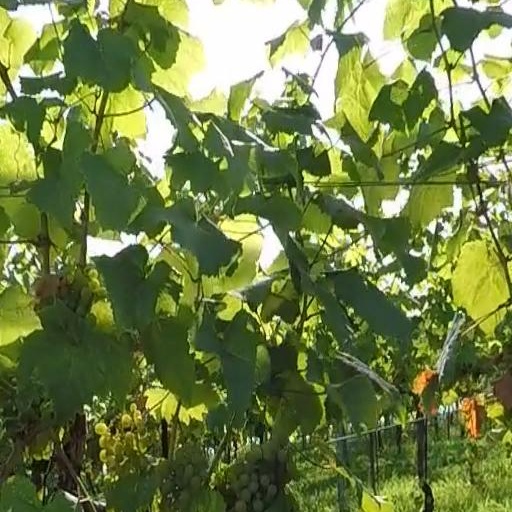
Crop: grape